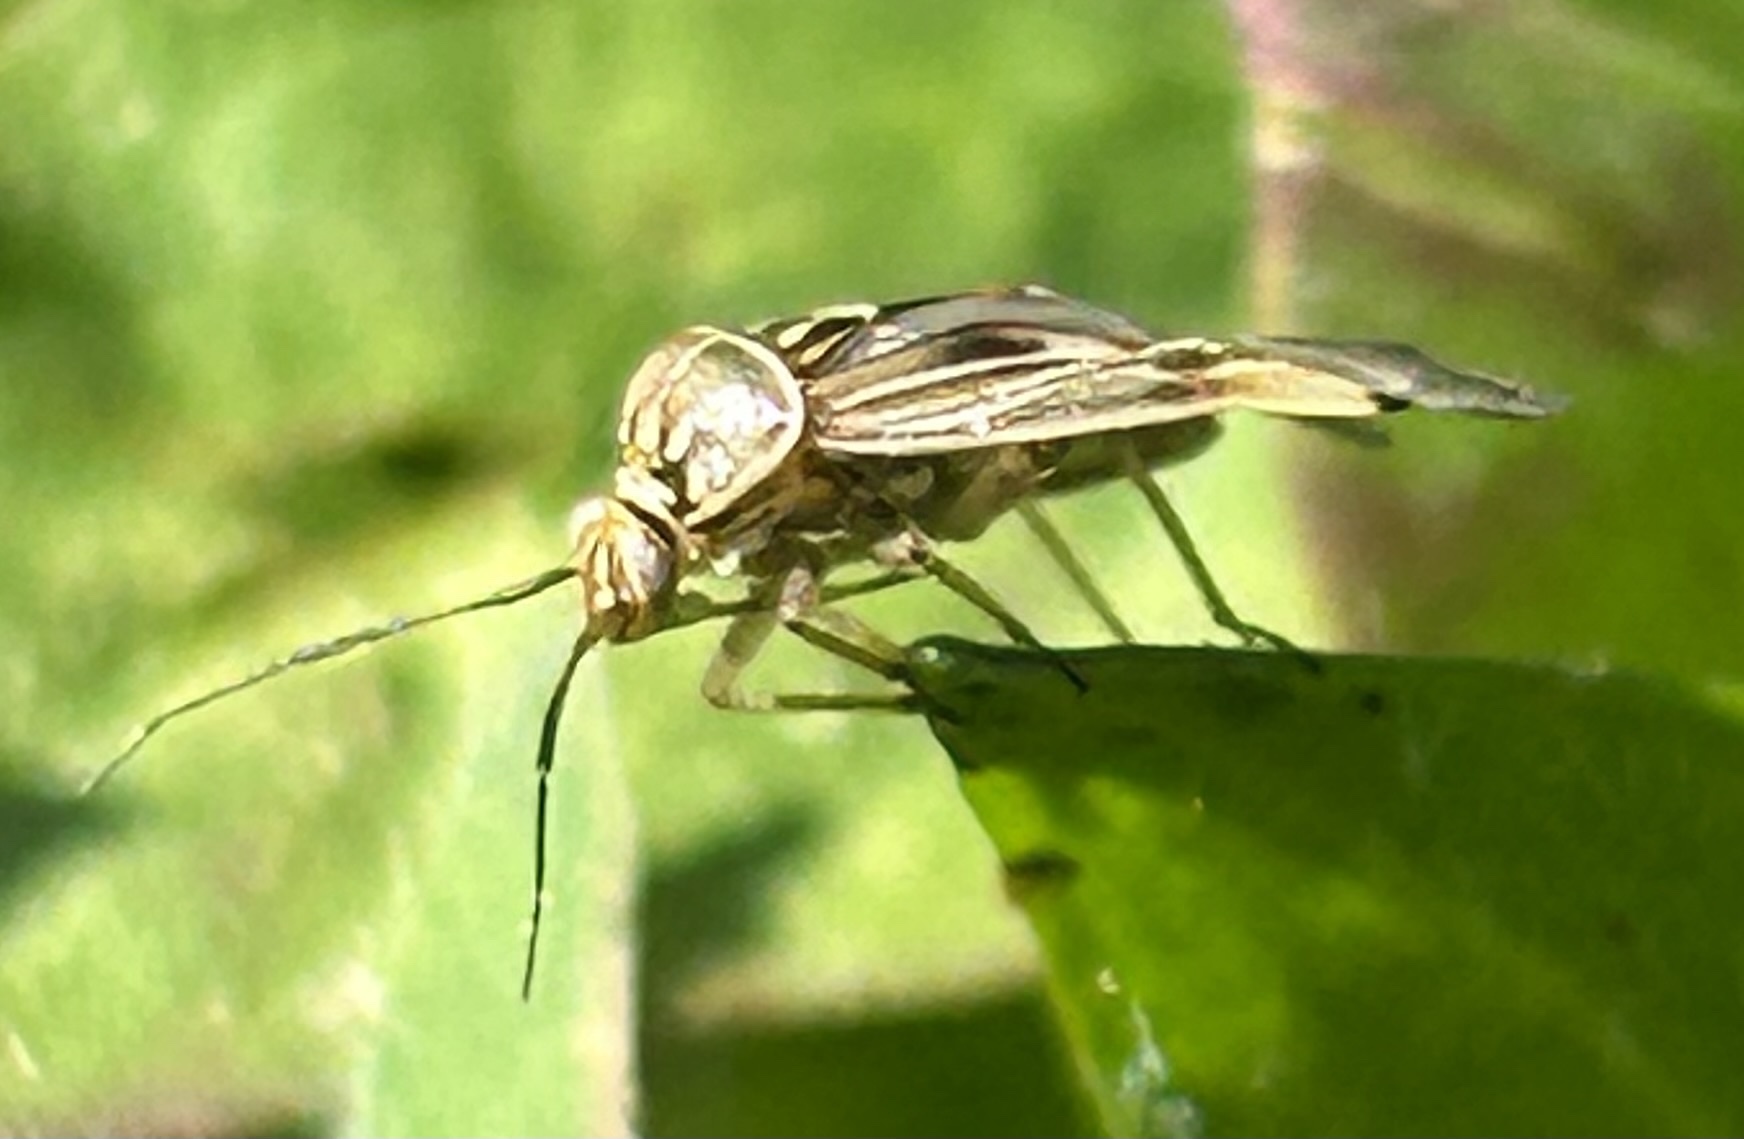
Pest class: lygus_bug